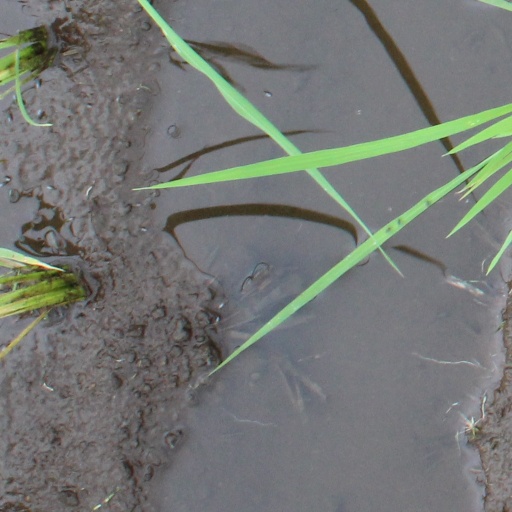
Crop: rice